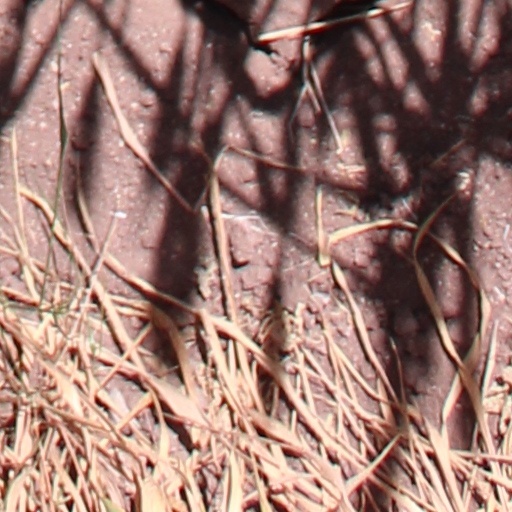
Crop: wheat